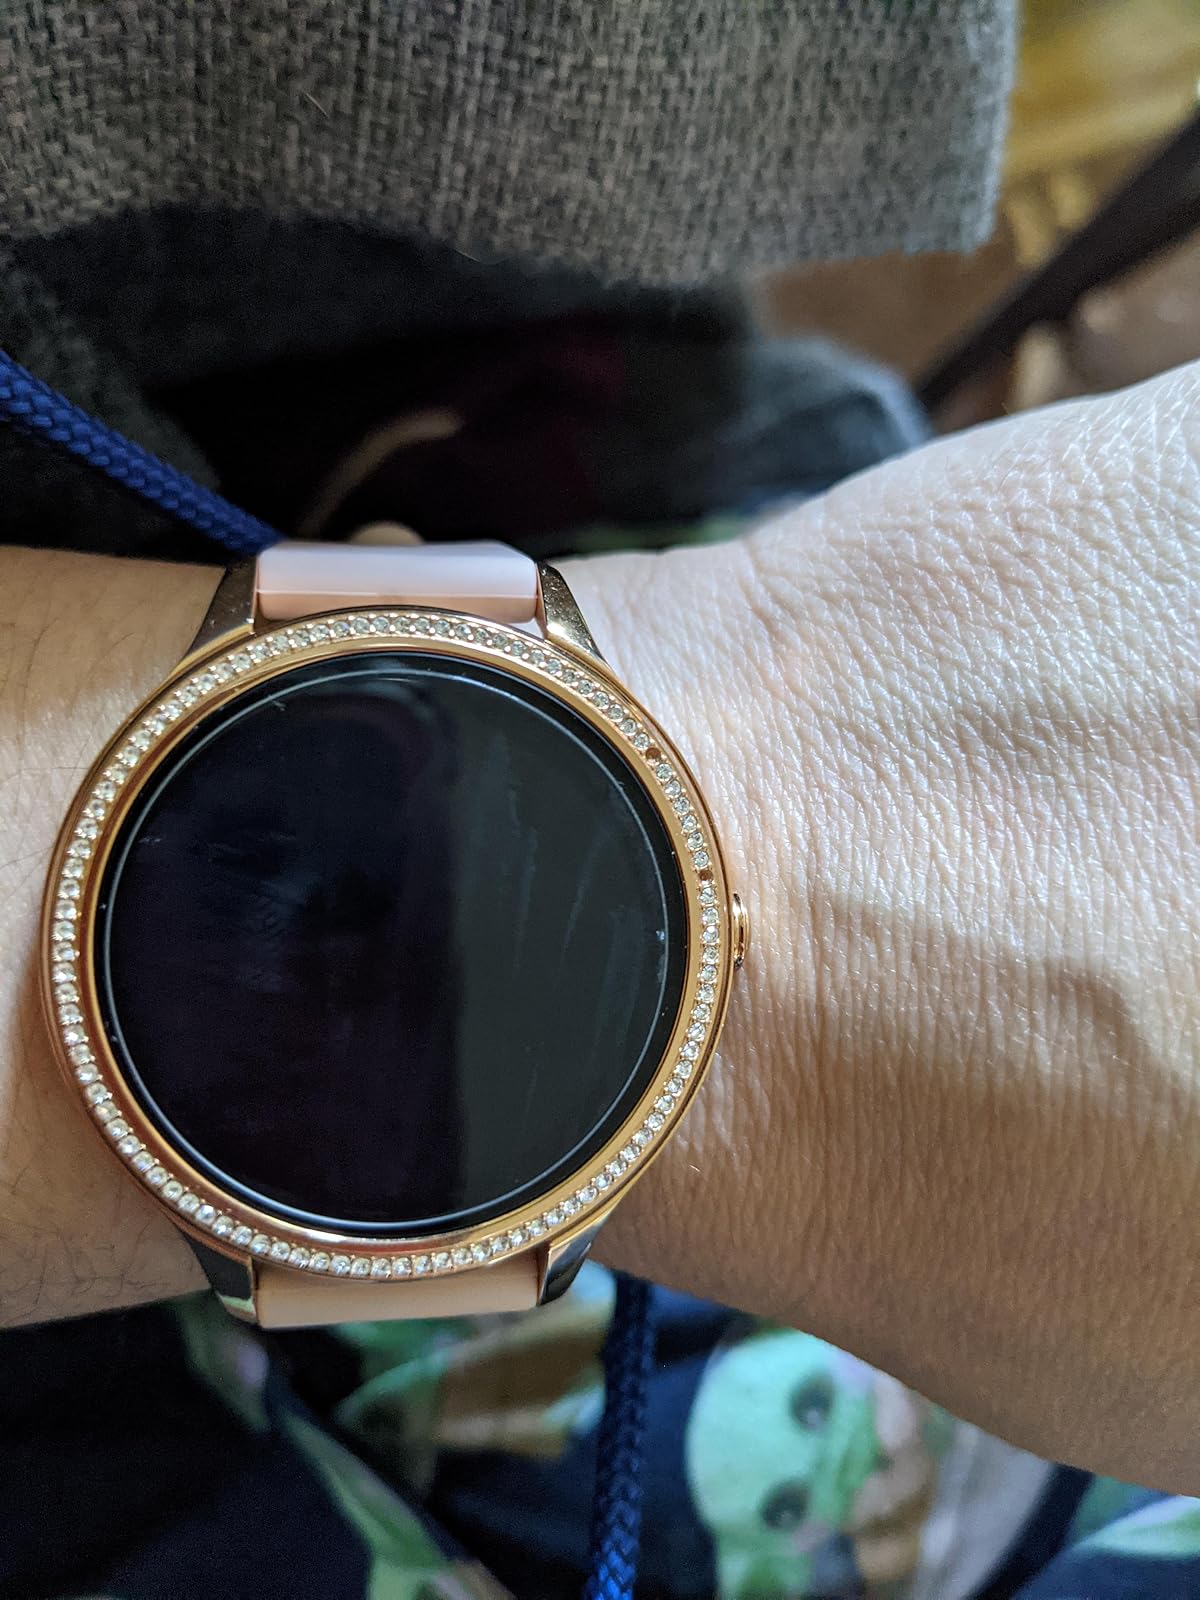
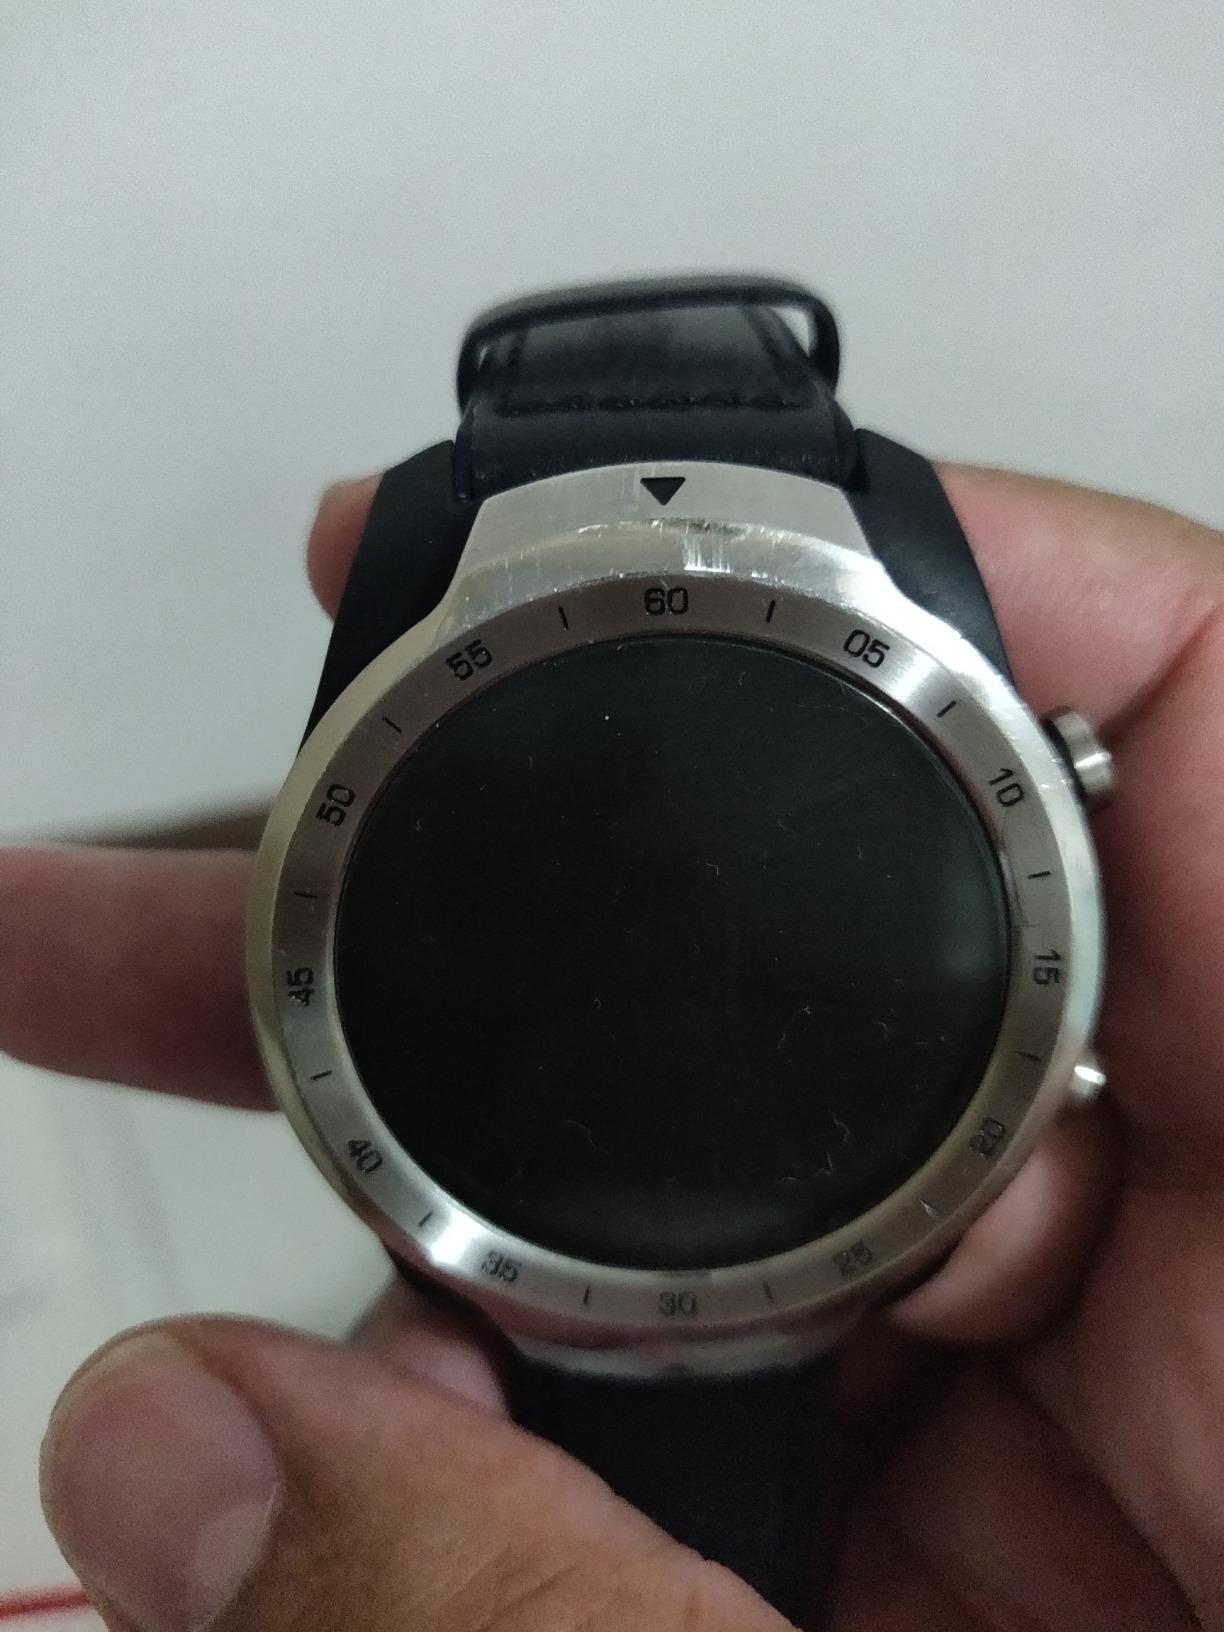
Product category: smartwatch
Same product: no